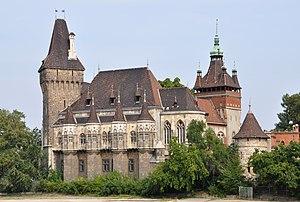
Budapest (Hongrie): le château Vajdahunyad